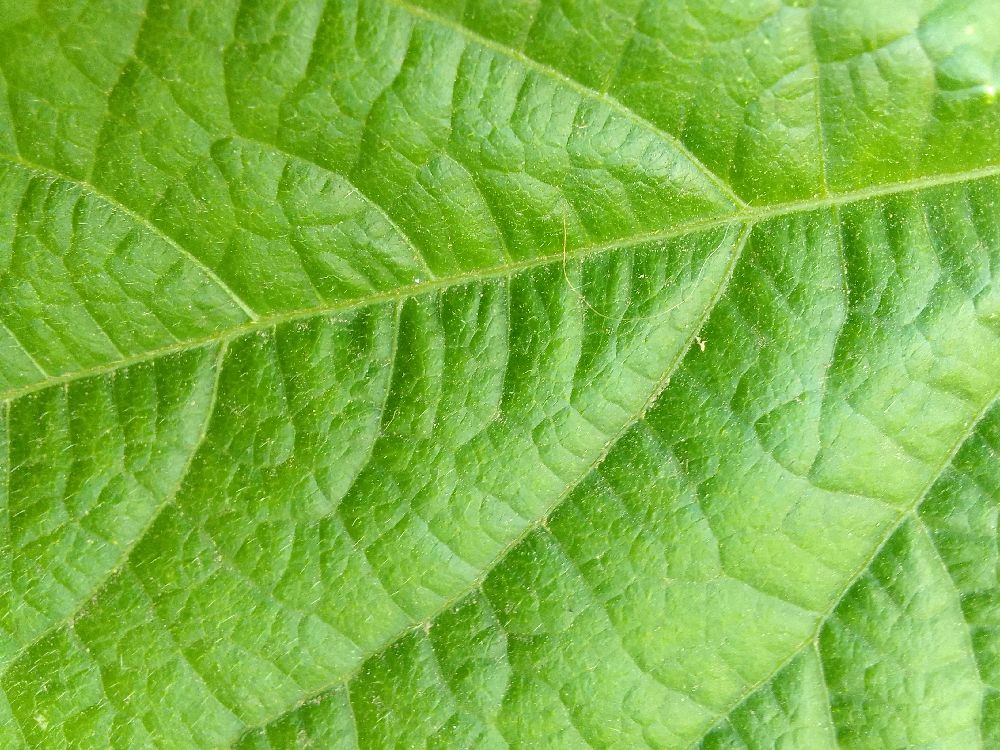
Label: healthy